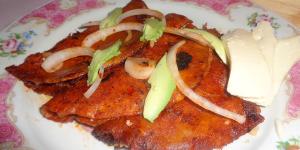
enchiladas rancheras